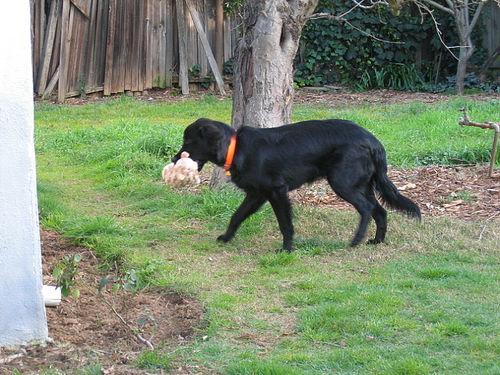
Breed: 206-n000047-flat_coated_retriever